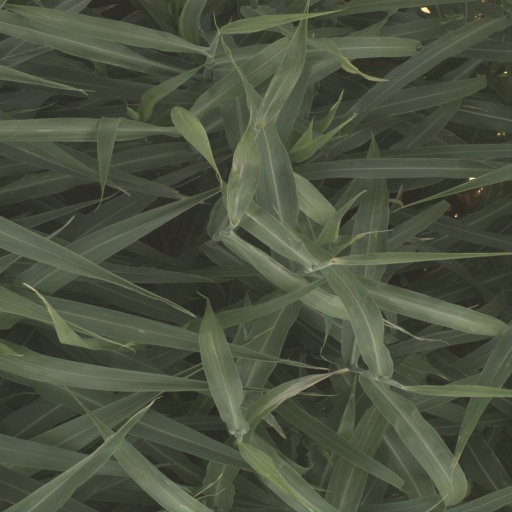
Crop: sorghum